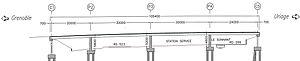
coupe longitudinale viaduc de gières
Le viaduc de Gières est un pont en béton précontraint situé sur la commune de Gières en Isère. Il permet le franchissement de la D523 et d'un rond point.